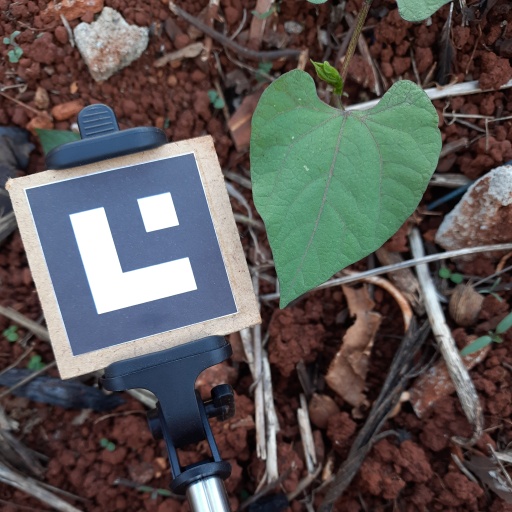
Observations: flat surface, no eating holes, under shade